Manning-Ball House

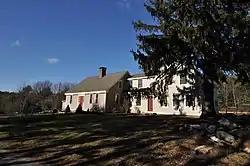

The Manning-Ball House is a historic house at 370 Manning Street in Jefferson, a village of Holden, Massachusetts. It is estimated to have been built c. 1790, and is a well-preserved vernacular four-bay Cape style house. It was listed on the National Register of Historic Places on December 13, 1995.